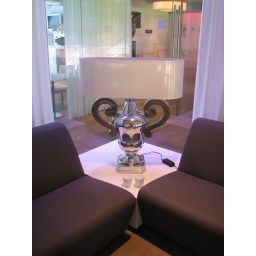
Lamp in model van de cup